Metoac

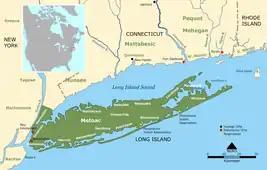
A modern map showing Long Island and most of New York City highlighted in green with locations exonyms applied to Native Americans that lived there

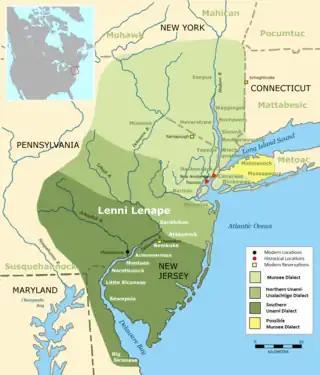
A modern map broadly showing language areas in the Mid-Atlantic region at the time of European contact in the 17th century

Metoac is an erroneous term used by some to group together the Munsee-speaking Lenape (west), Quiripi-speaking Unquachog (center) and Pequot-speaking Montaukett (east) American Indians on what is now Long Island in New York state. The term was invented by amateur anthropologist and U.S. Congressman Silas Wood in the mistaken belief that the various native settlements on the island each comprised distinct tribes.